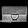
Label: Bag